Stanisław Trepczyński

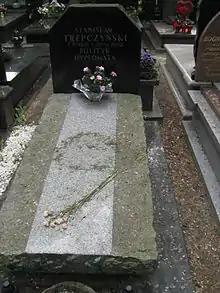
The grave of Stanisław Trepczyński at the Powązki Military Cemetery

Stanisław Trepczyński (7 April 1924 – 20 June 2002) was a Polish diplomat, who served as the 27th president of the United Nations General Assembly from 1972 to 1973.